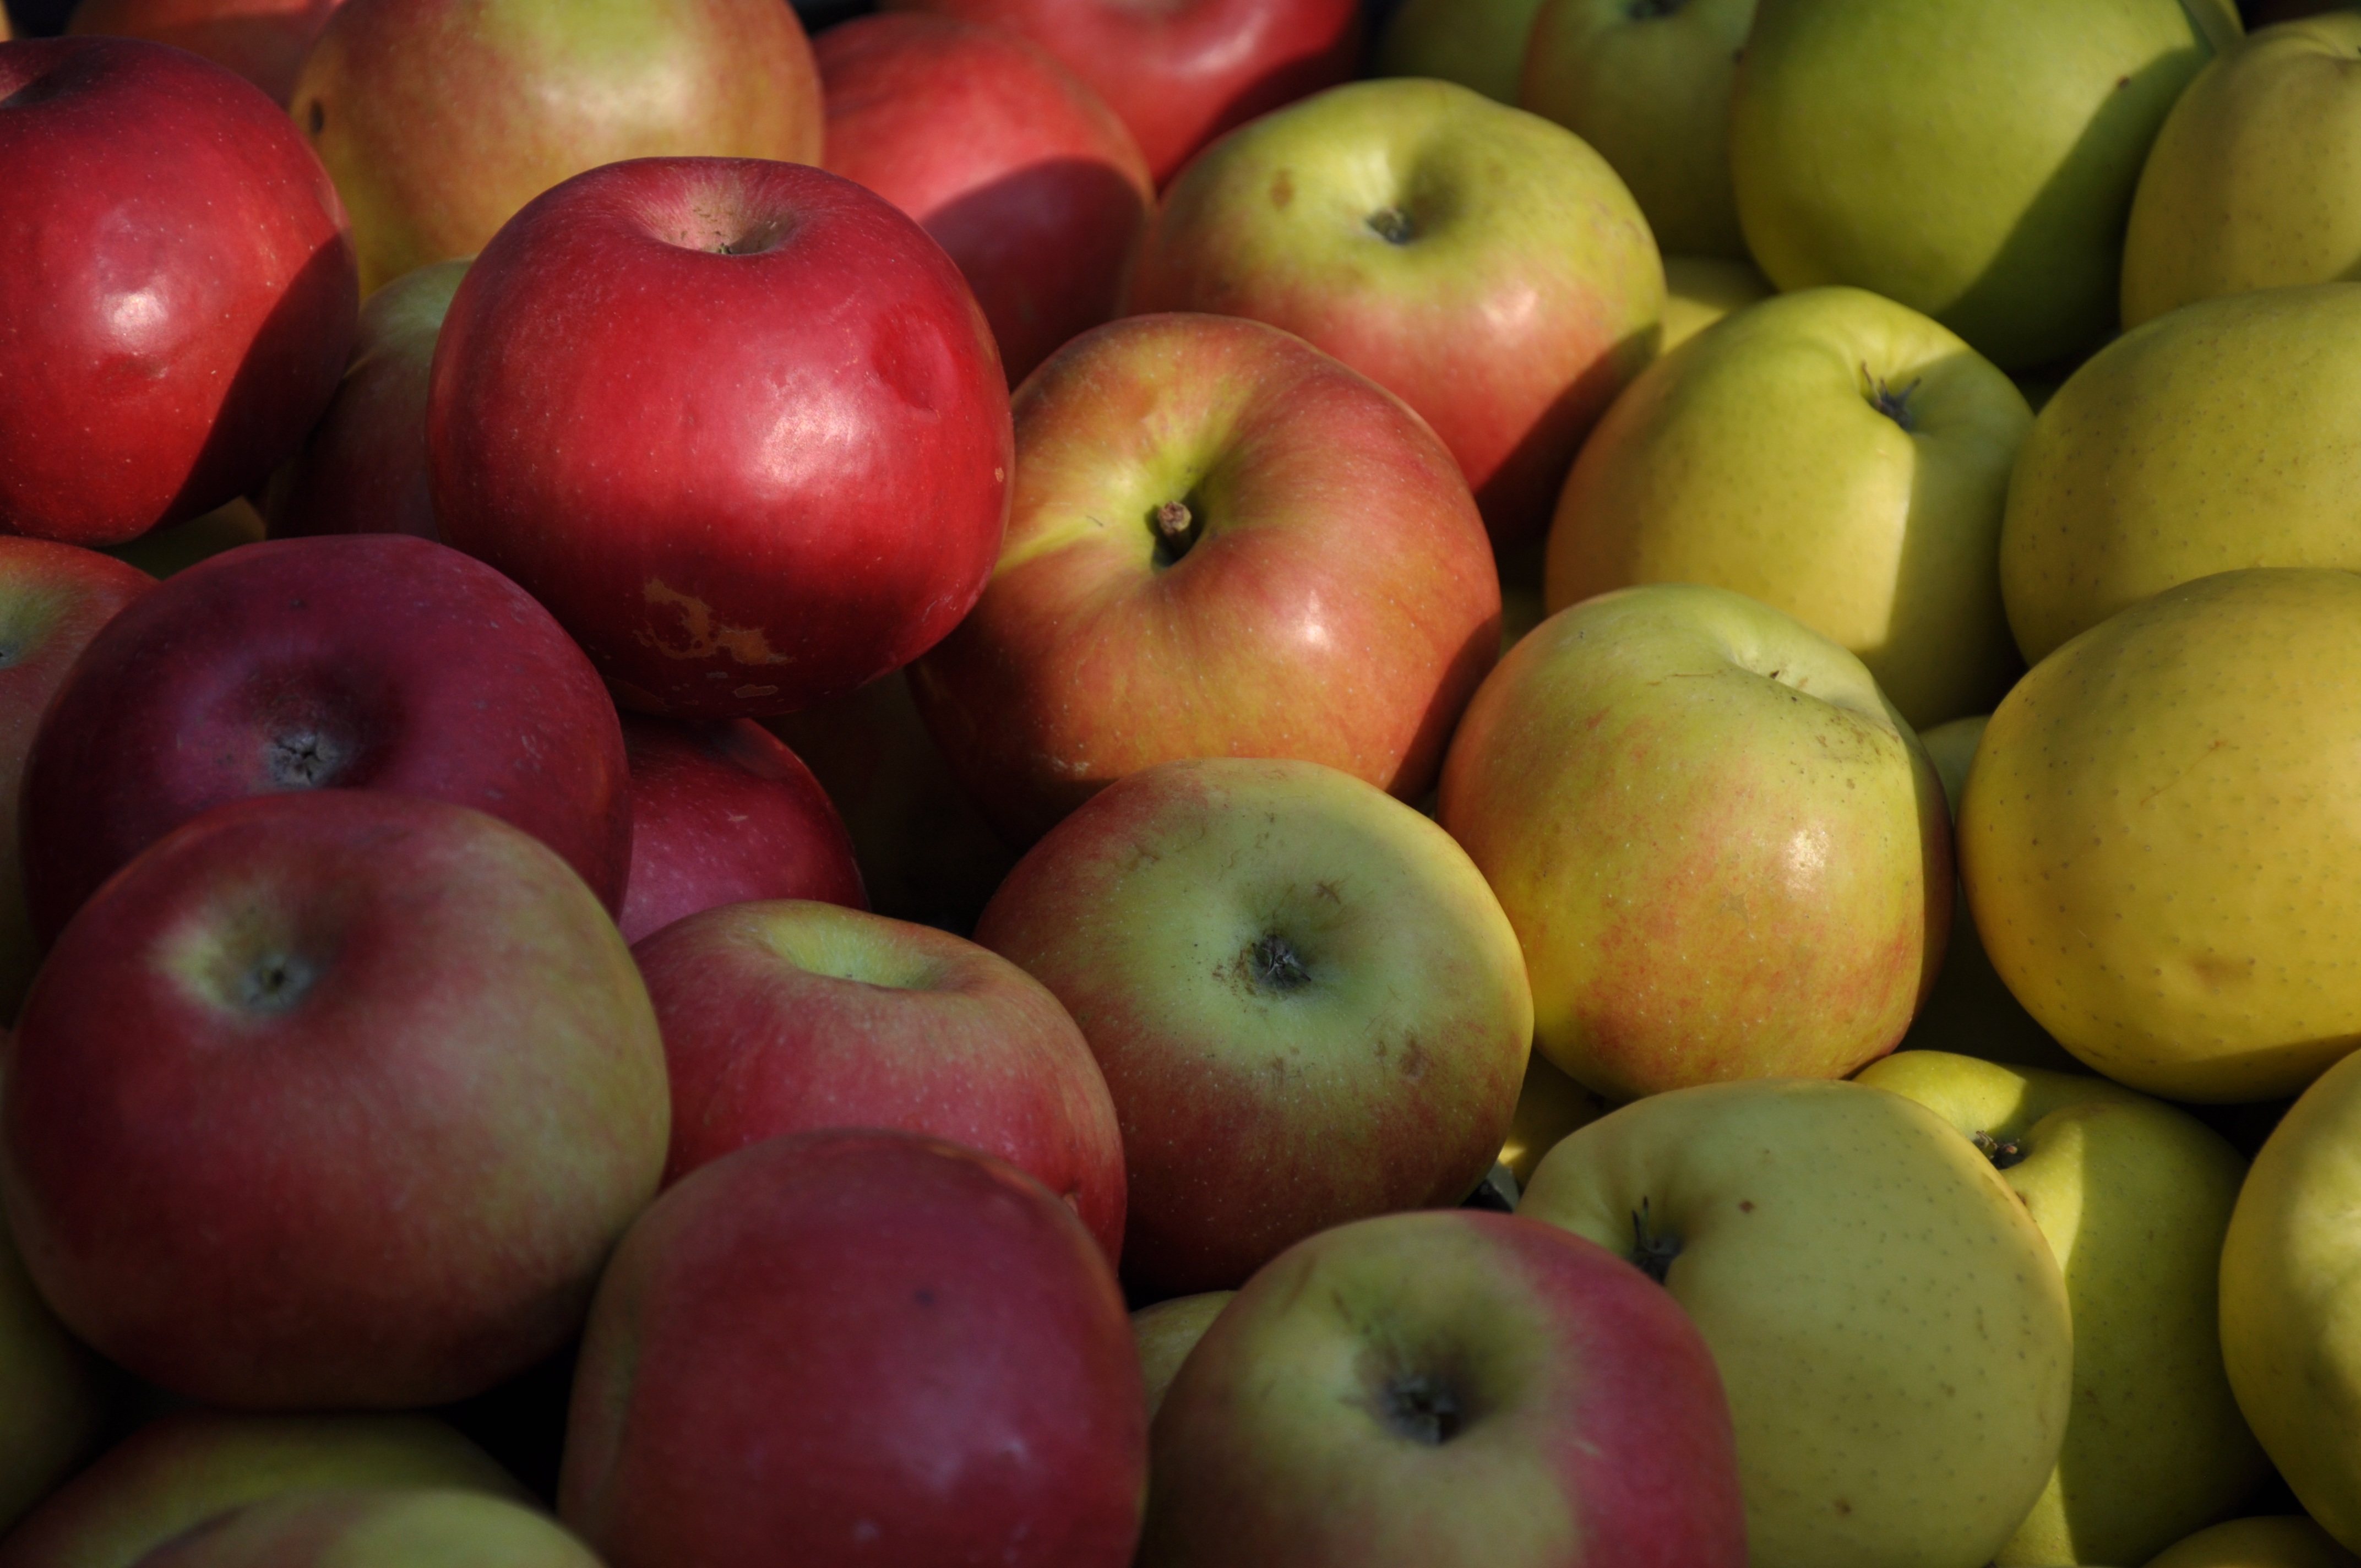
apple, plant, fruit, food, produce, flowering plant, rose family, nectarine, land plant, rose order